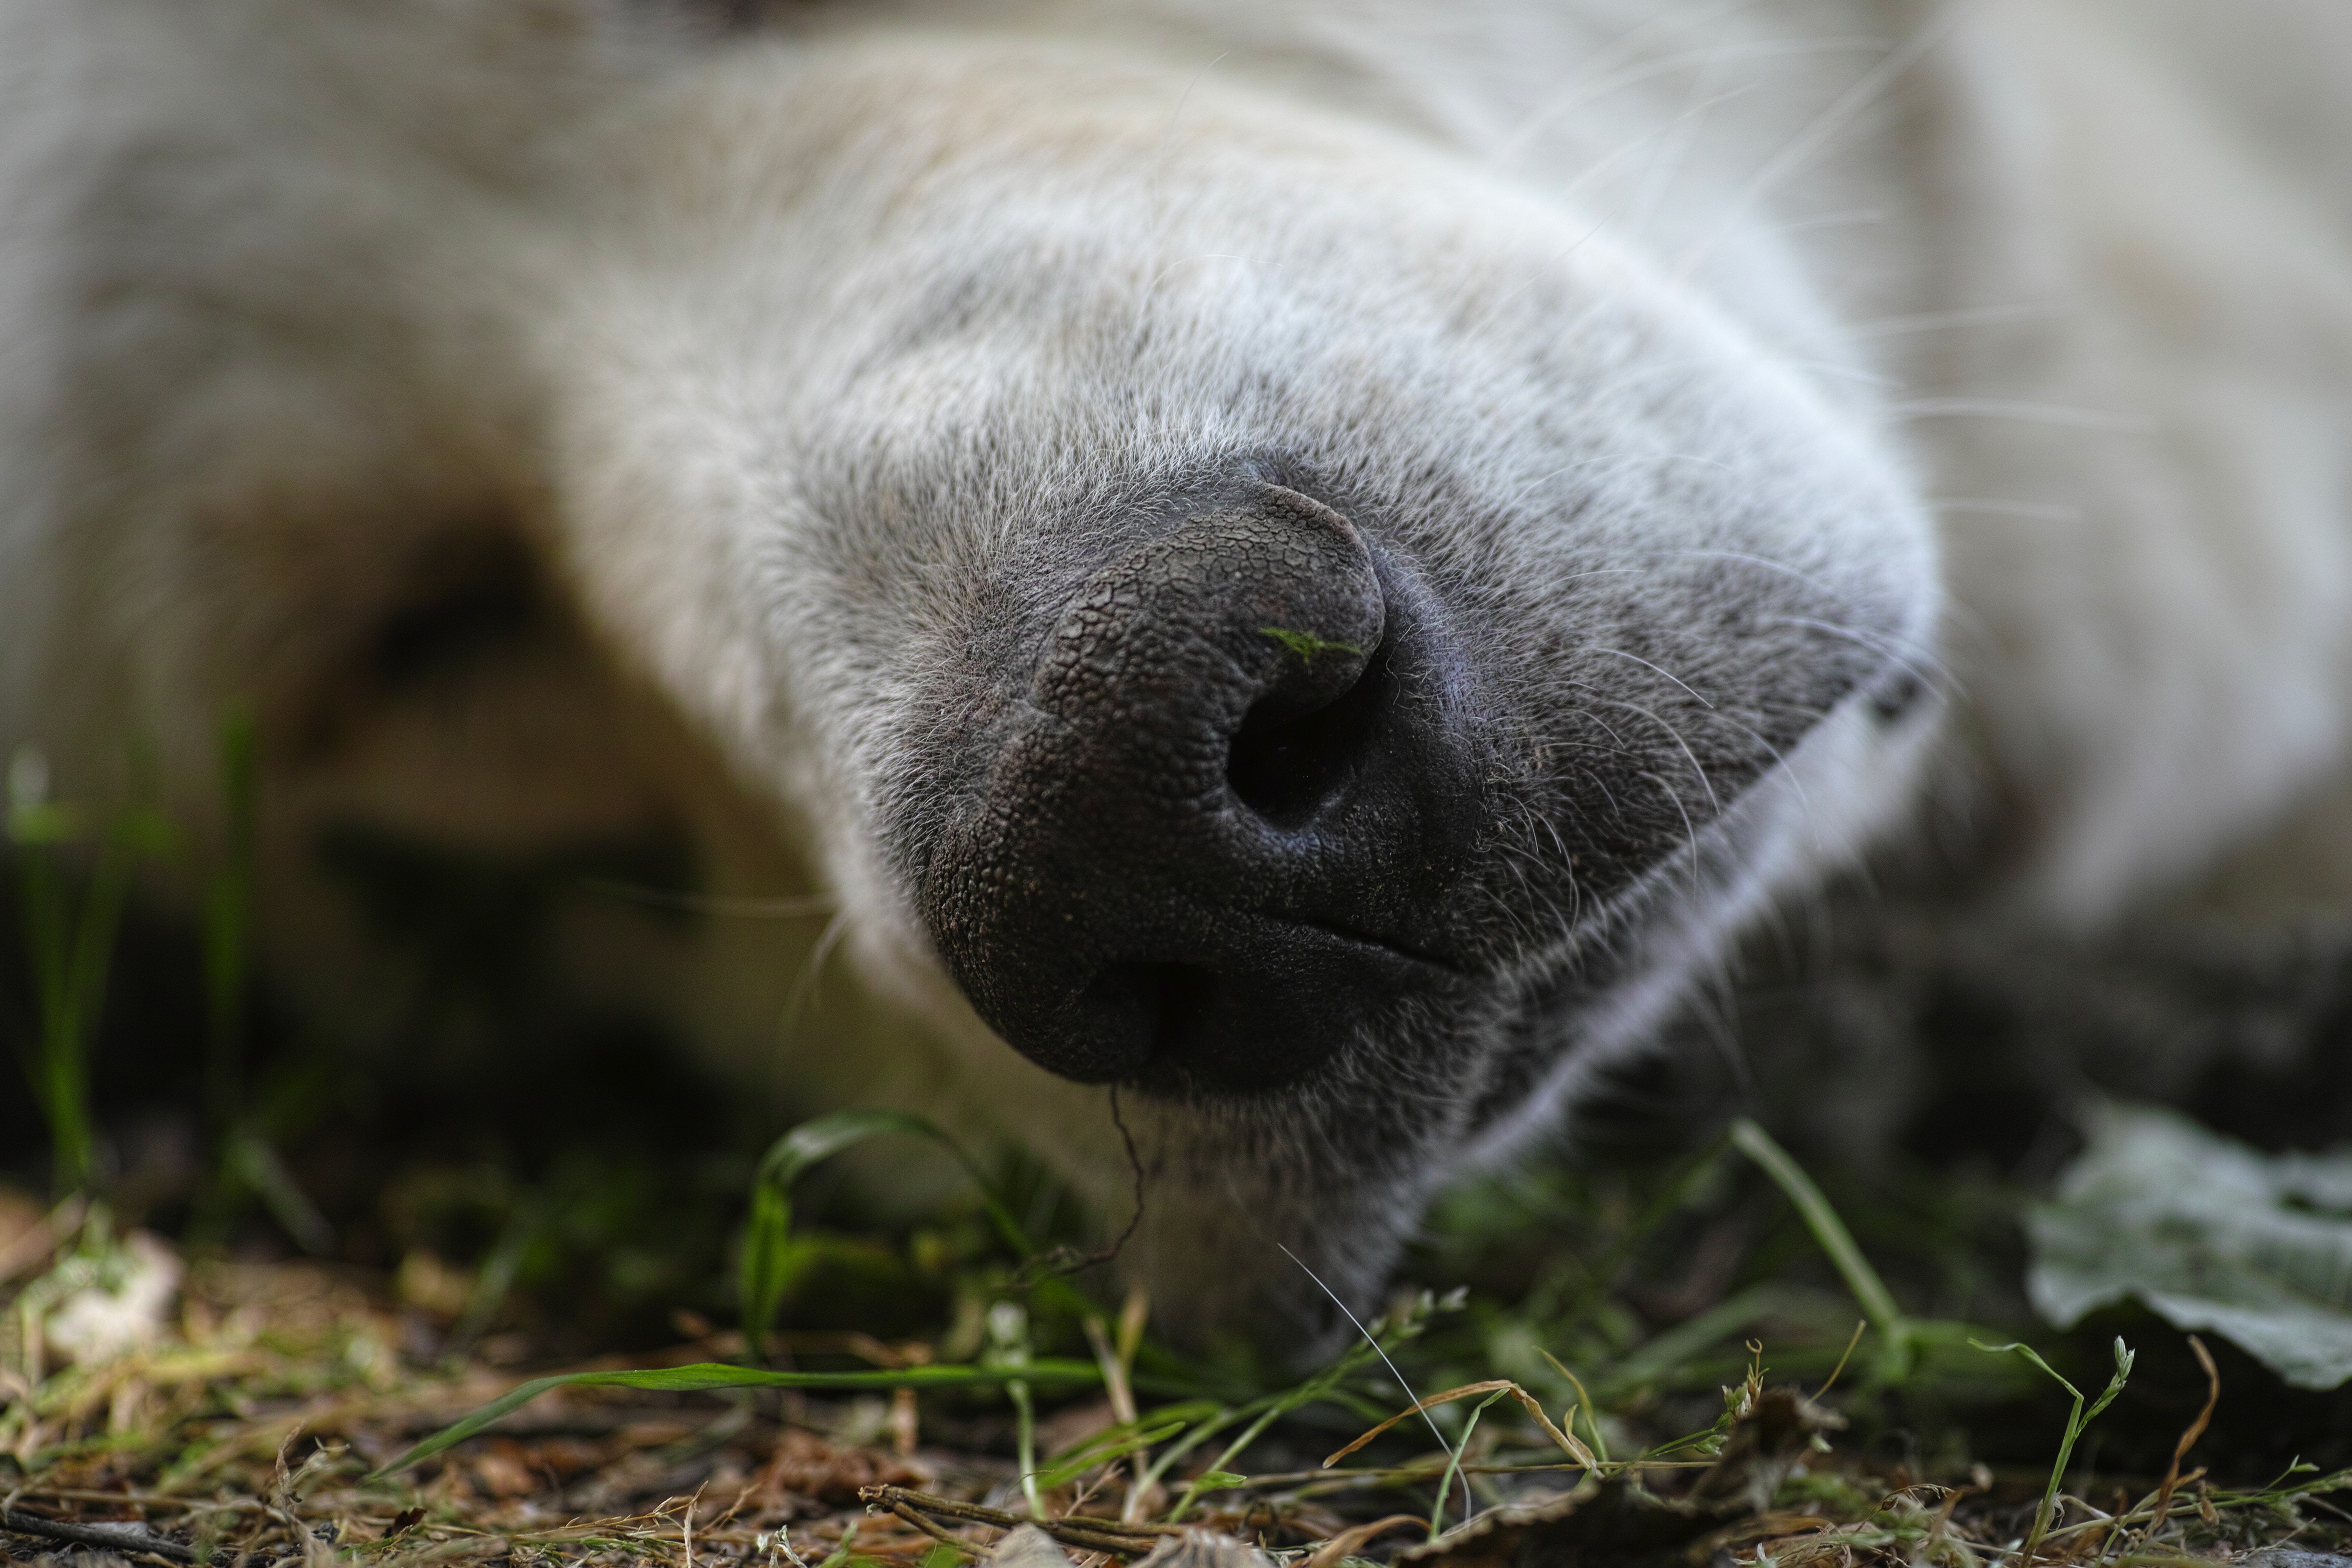
dog, animal, cute, wildlife, zoo, macro, mammal, death, fauna, close up, pets, nose, sleep, animals, vertebrate, tired, nobody, sleepyhead, asleep